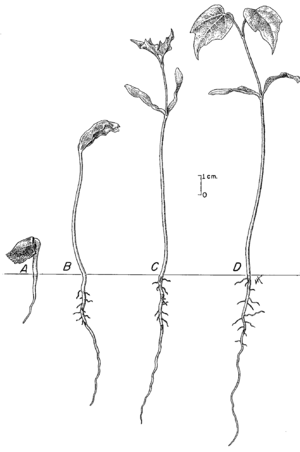
L’hypocotyle ou axe hypocotylé est la partie de la tigelle située entre sa base et les premiers cotylédons de la plante. La tige est verticale. Lors de la germination, la croissance de la tigelle est parfois si rapide au début qu'elle entraîne et soulève les cotylédons.
L'épicotyle est la partie de la plantule en germination située au-dessus de l'insertion du ou des cotylédons. Il correspond à l'entre-nœud compris entre les cotylédons et la première feuille.